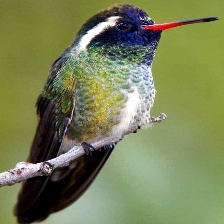
Species: WHITE EARED HUMMINGBIRD
Scientific name: BASILINNA LEUCOTIS
ImageNet parent category: hummingbird